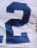
Number: 2